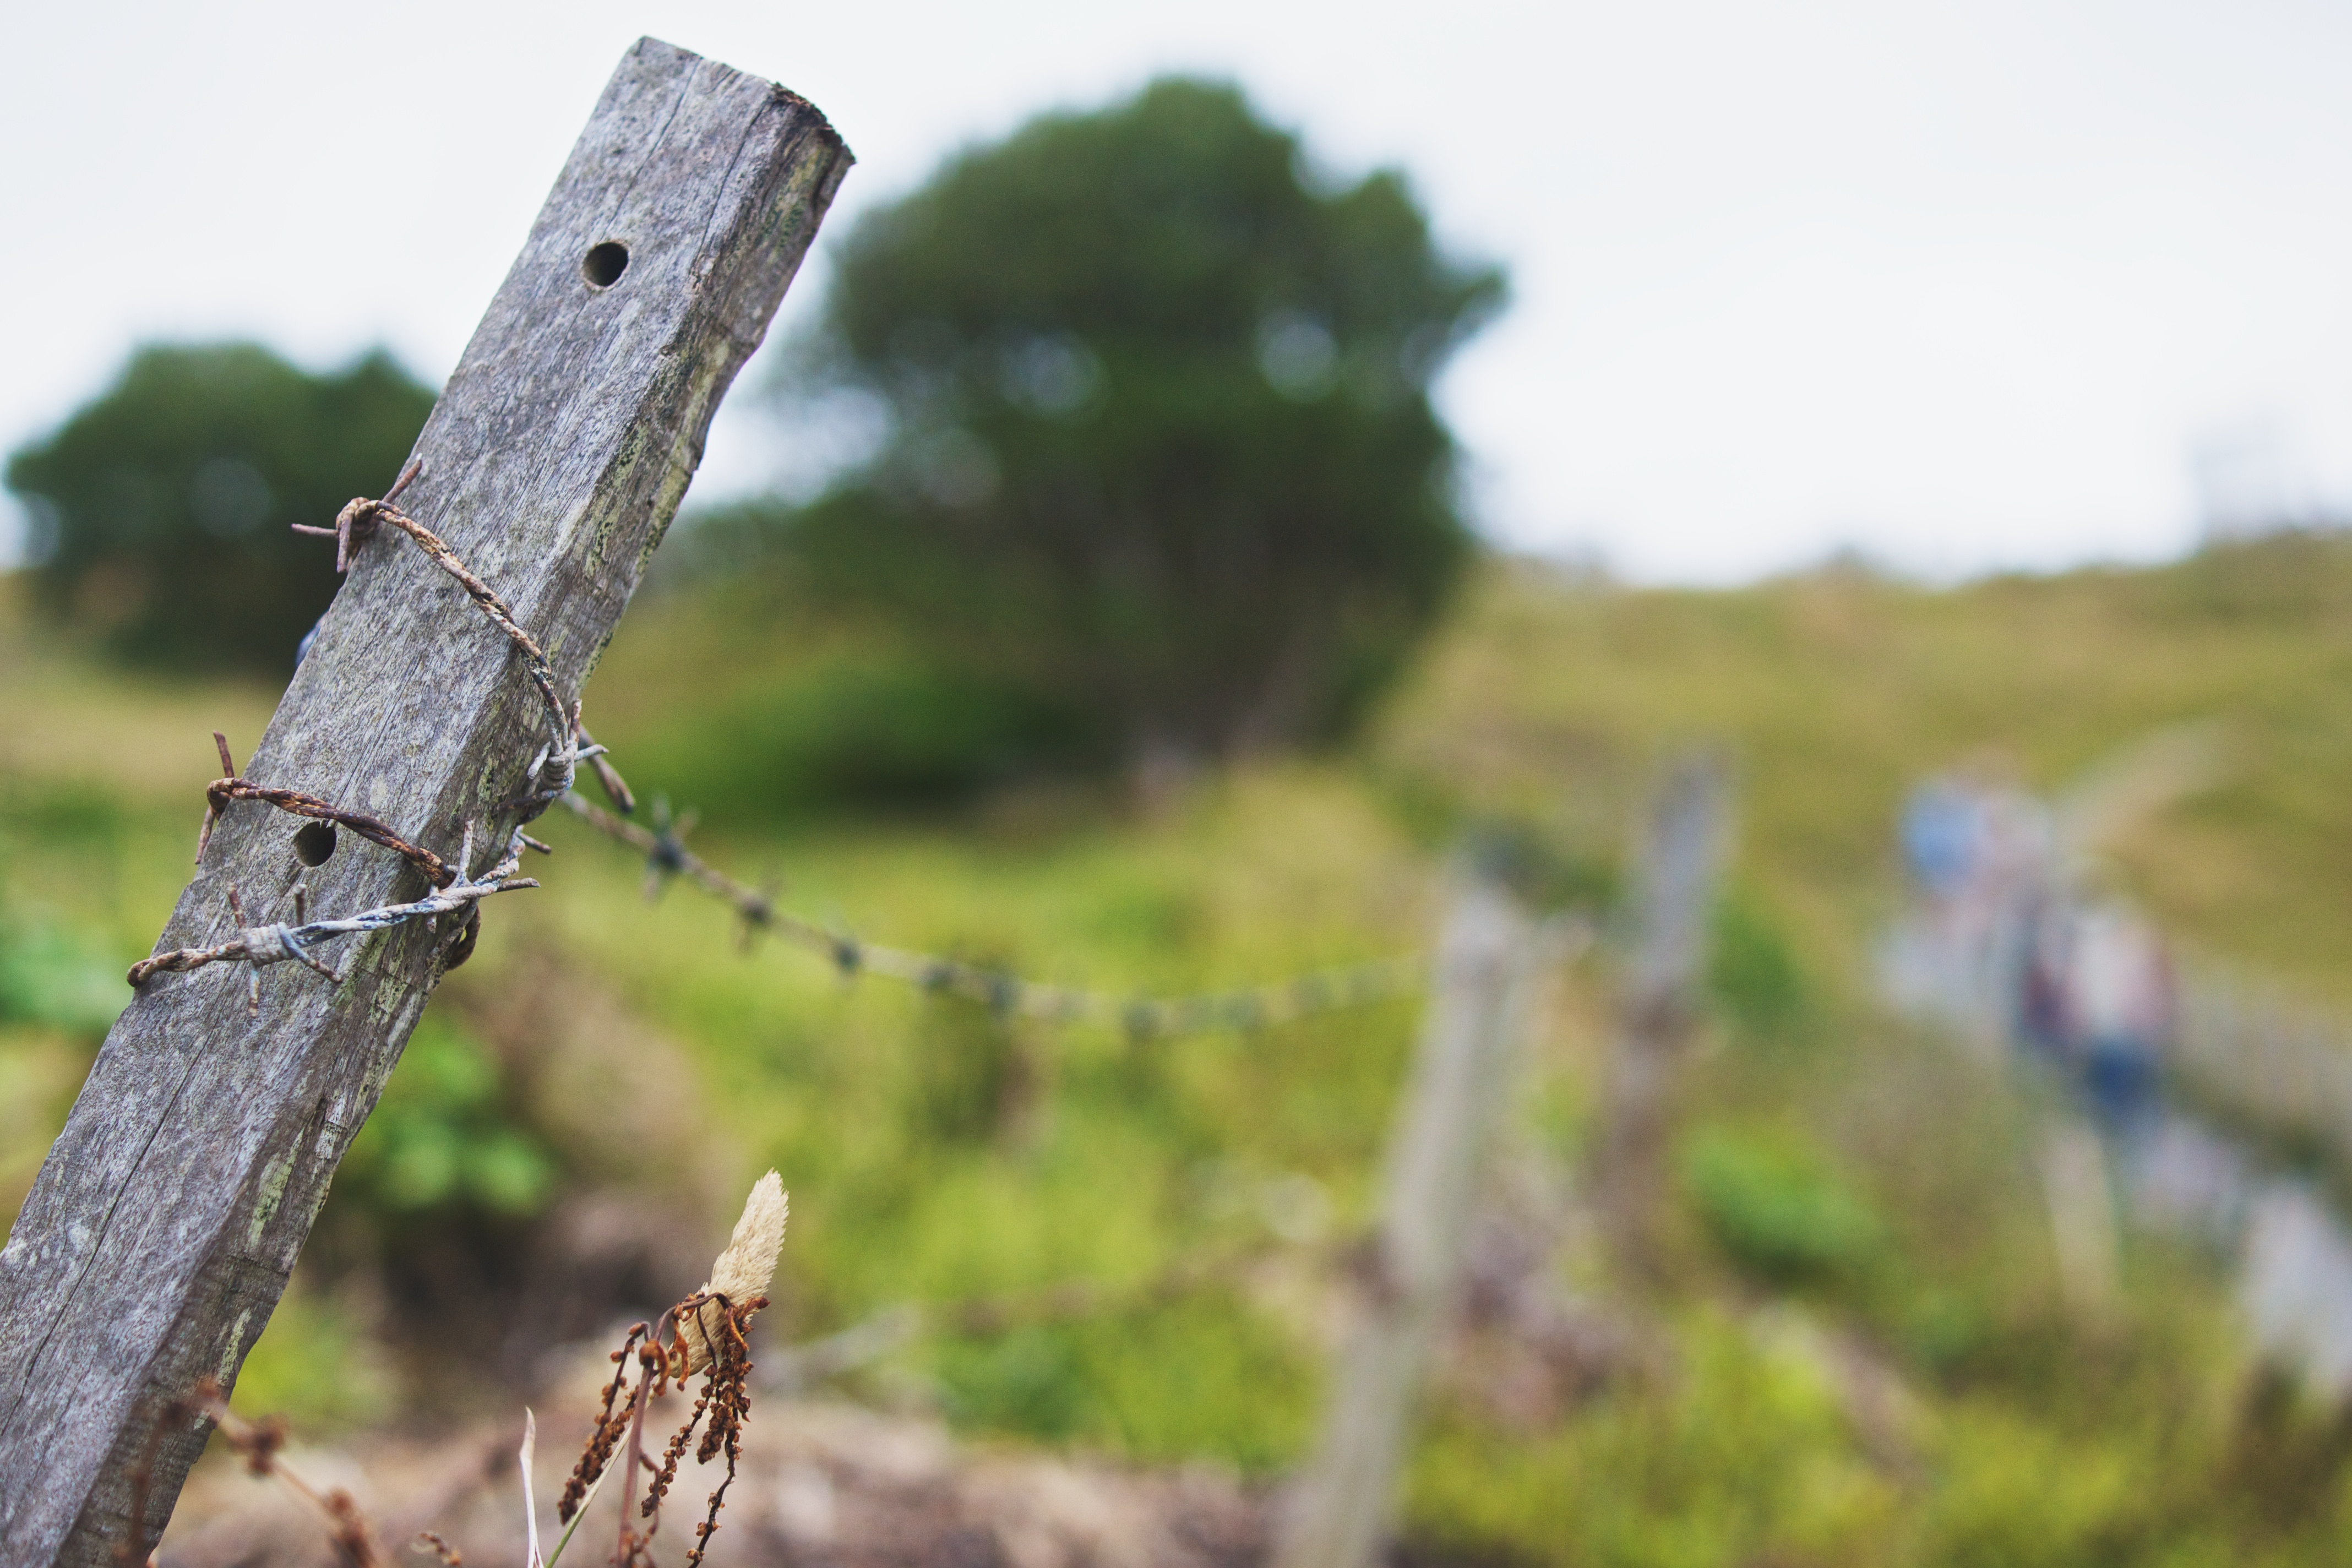
tree, nature, grass, branch, bokeh, fence, people, wood, lawn, wire, agriculture, leaning, sony, hff, friday, a700, mullion, rural area, woody plant